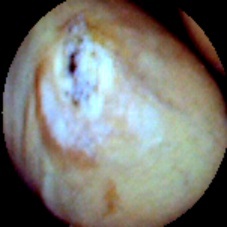
Label: Broken